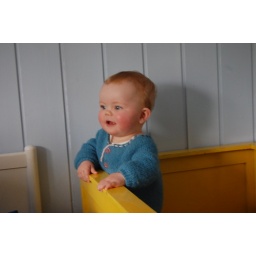
Happy baby in beautiful old yellow bed